Philips

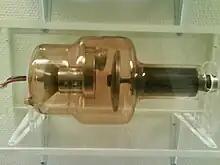
Old Philips x-ray tube

Philips France has its headquarters in Suresnes. The company employs over 3600 people nationwide.